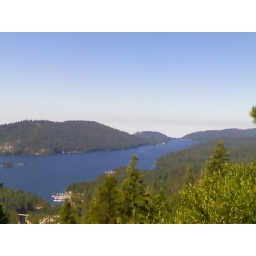
High mountain lake just over the Pacific Grade.